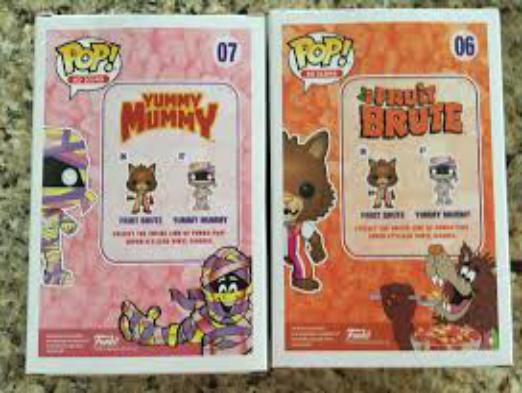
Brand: Fruit Brute
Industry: Food